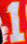
Number: 1